List of birds of Zimbabwe

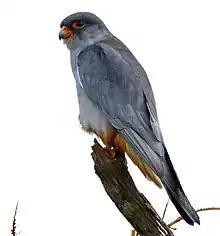

The hamerkop is a medium-sized bird with a long shaggy crest. The shape of its head with a curved bill and crest at the back is reminiscent of a hammer, hence its name. Its plumage is drab-brown all over.